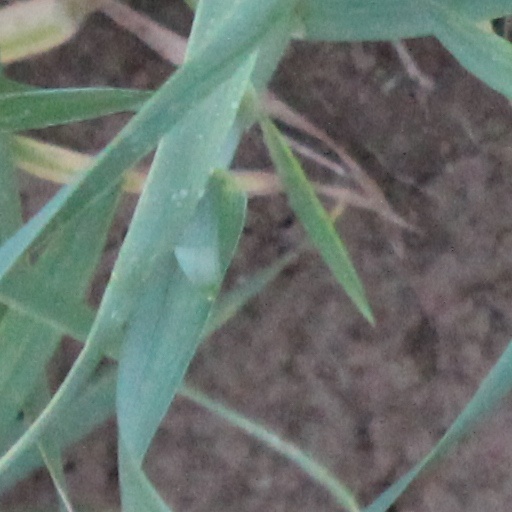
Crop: wheat